Tenakee Springs, Alaska

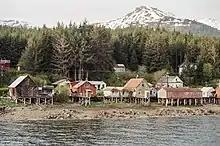
View of Tenakee Springs

According to the United States Census Bureau, the city has a total area of , of which are land and , or 25.78%, are water.